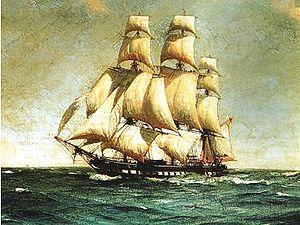
La Sérieuse est une frégate de classe Magicienne portant 32 canons lancée en 1779 pour la Marine royale française. En 1794, elle capture le HMS Speedy au large de Nice. En 1798, elle participe à la bataille d'Aboukir et est coulée la nuit suivante par le HMS Orion.
La frégate de 12 est un type de navire de guerre portant des canons de 12 livres, de la fin du XVIIIᵉ siècle au début du XIXᵉ siècle.
Un trois-mâts carré est un navire à voile de trois-mâts dont tous les mâts sont gréés en voiles carrées. On dit aussi que ce type de voilier porte des « phares carrés », c'est-à-dire plusieurs étages de voiles carrées sur ses trois mâts, une solution apparue avec l'augmentation de la taille des navires afin que les voiles restent « cargables » par un nombre acceptable de marins. Toutes les voiles sont enverguées et leur vergue est horizontale, retenue par le milieu. Le mât d’artimon à l’arrière conserve en plus une brigantine à corne.
La classe Magicienne est un type de douze frégates de 32 canons conçue pour la marine nationale française. Elle a été conçue par Joseph-Marie-Blaise Coulomb. Les navires ont tous été construits à Toulon.